PRISM

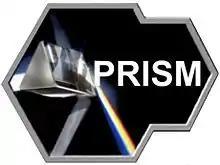
PRISM logo

PRISM is a program from the Special Source Operations (SSO) division of the NSA, which in the tradition of NSA's intelligence alliances, cooperates with as many as 100 trusted U.S. companies since the 1970s. A prior program, the Terrorist Surveillance Program, was implemented in the wake of the September 11 attacks under the George W. Bush Administration but was widely criticized and challenged as illegal, because it did not include warrants obtained from the Foreign Intelligence Surveillance Court. PRISM was authorized by the Foreign Intelligence Surveillance Court.